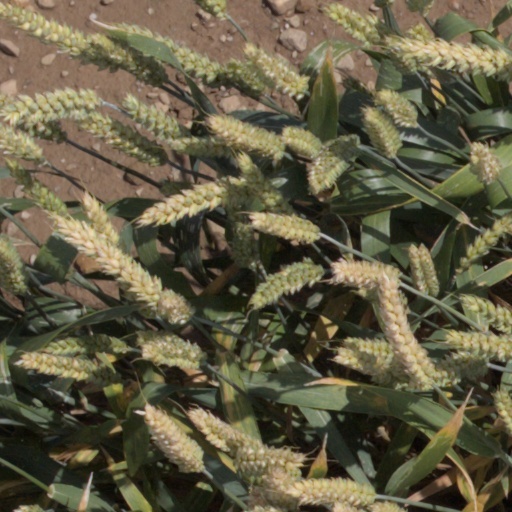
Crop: wheat